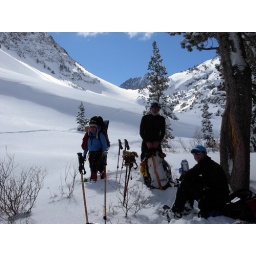
That's the Marine in the baby blue hat with a pink heart.